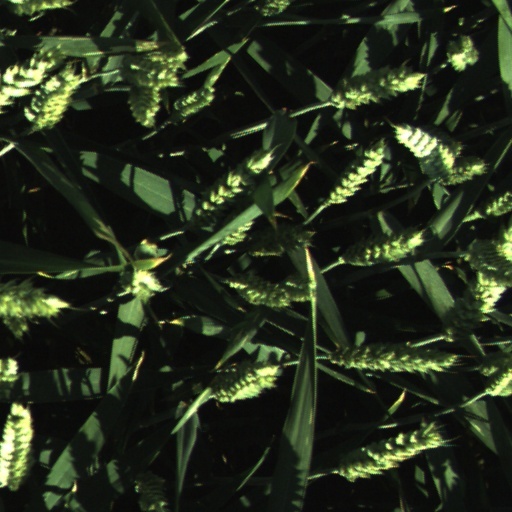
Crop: wheat